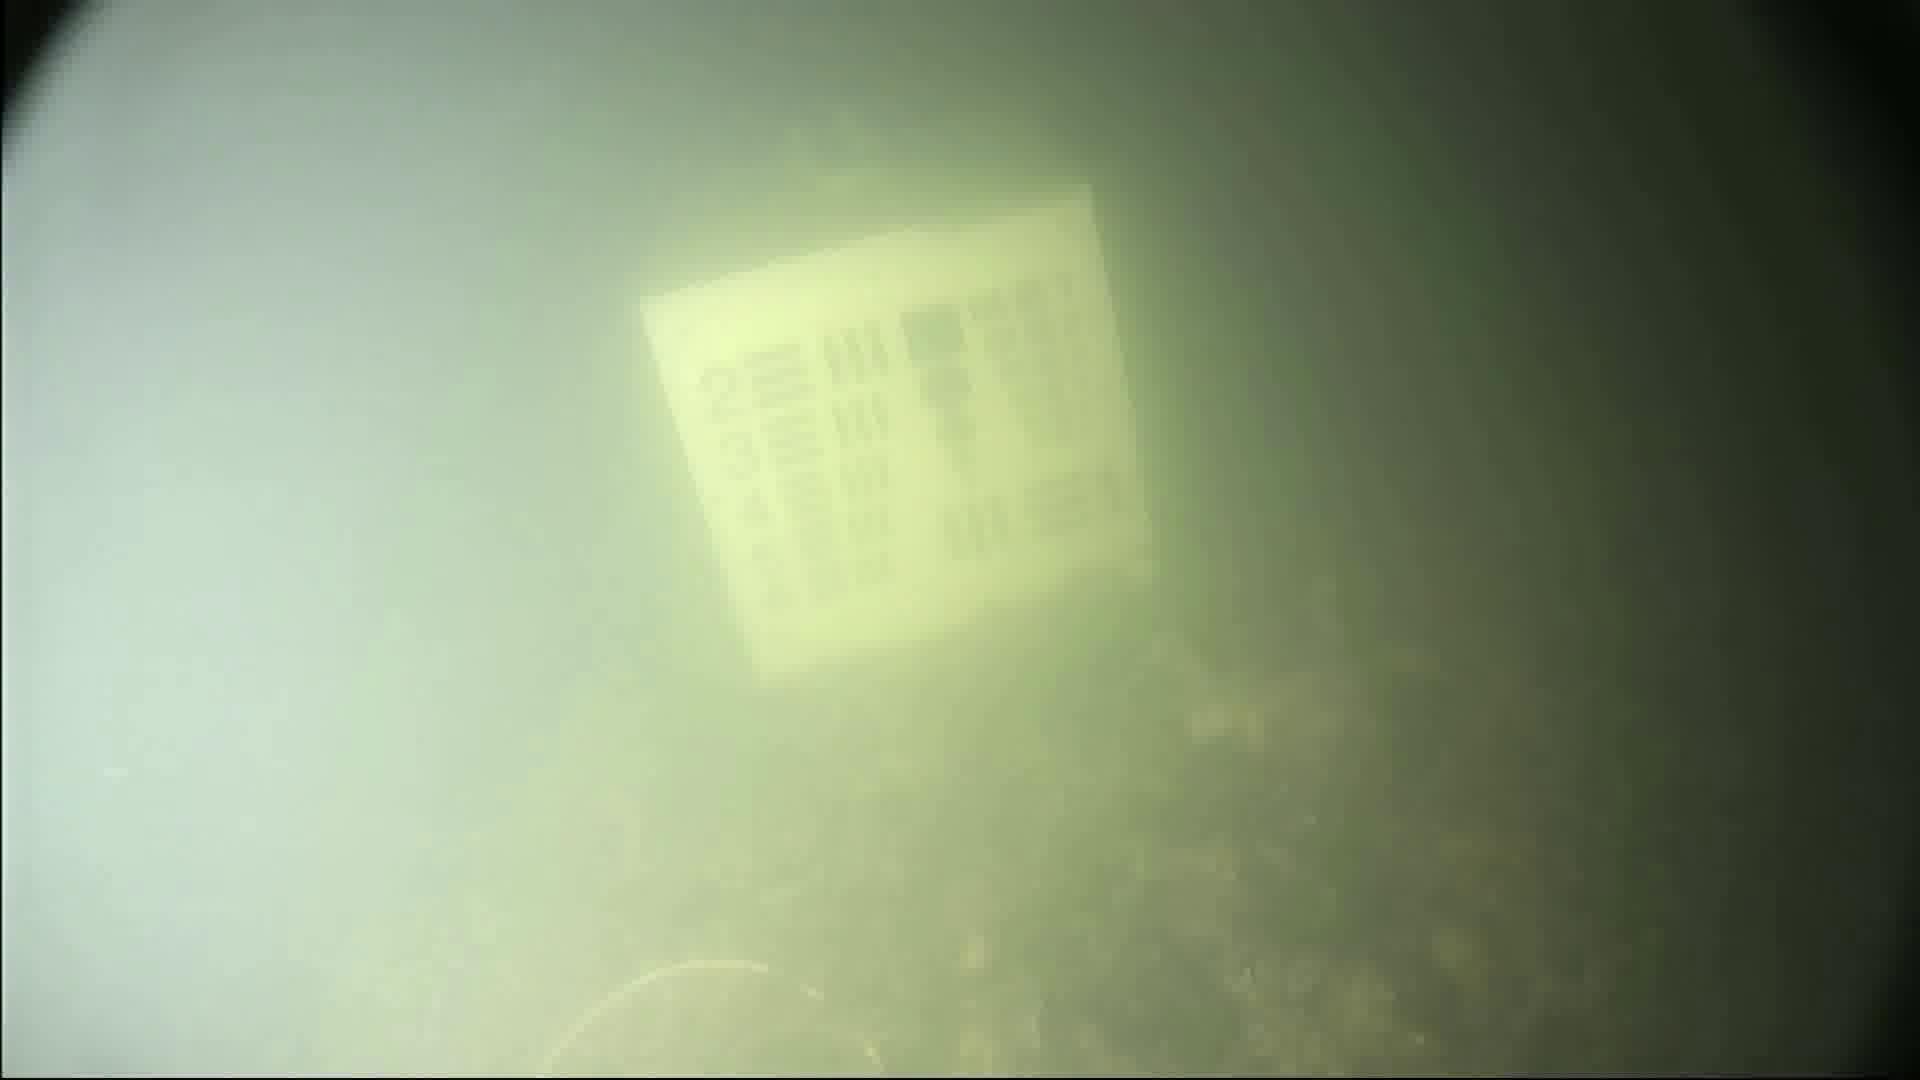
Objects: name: crab